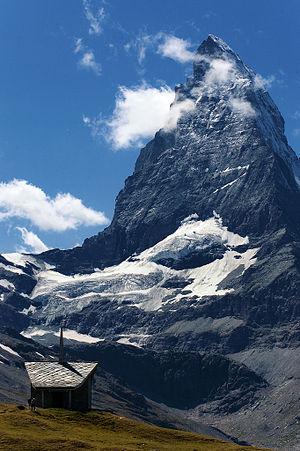
Jean-Marc Boivin, né le 6 avril 1951 à Dijon et mort le 17 février 1990, au Venezuela près du Salto Angel, est un alpiniste, skieur extrême, parapentiste, spéléologue et BASE jumper français. Il a réalisé plusieurs films ayant gagné des récompenses. Il détient des records d'altitude en deltaplane et en parapente ; il a d'ailleurs été le premier à descendre l'Everest en parapente. Il a ouvert un nombre important de voies dans les Alpes et a réalisé des premières en descentes à ski. Il a été membre d'une équipe qui a établi un record en plongée sous un glacier. Jean-Marc Boivin est un pionnier dans les sports extrêmes. Il meurt de ses blessures à la suite d'un saut en BASE jump dans la zone du Salto Angel au Venezuela.